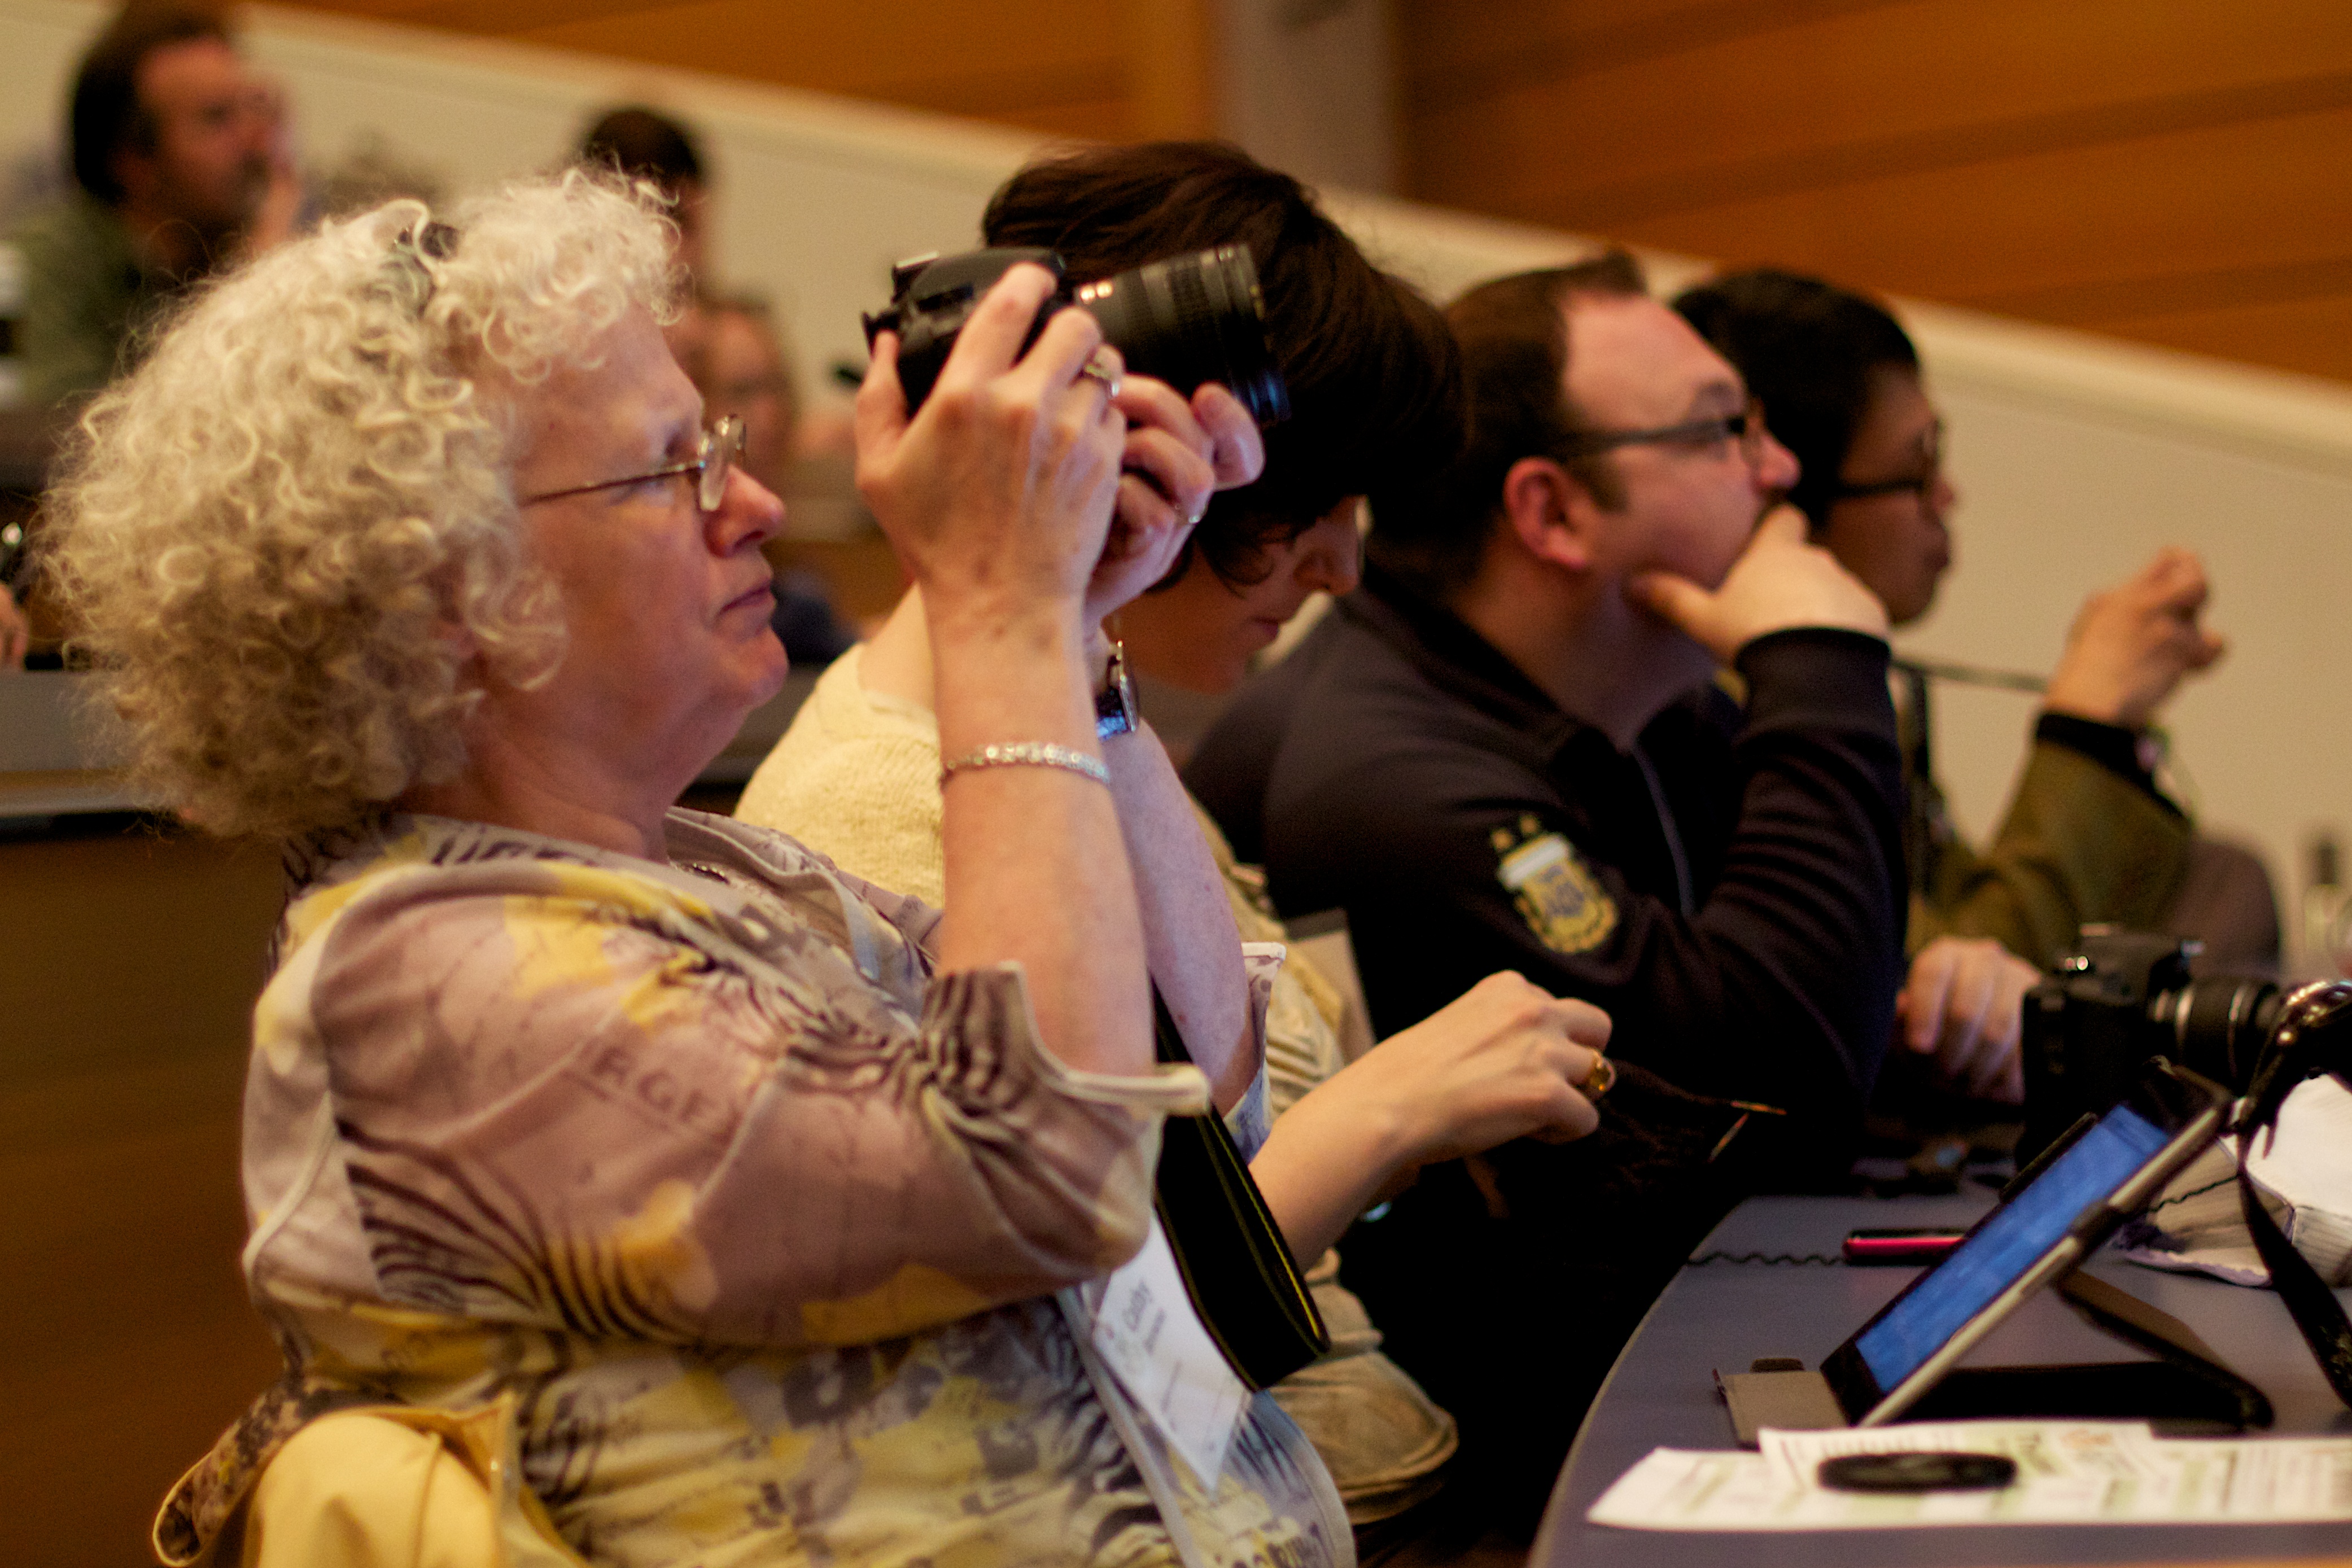
audience, nv11